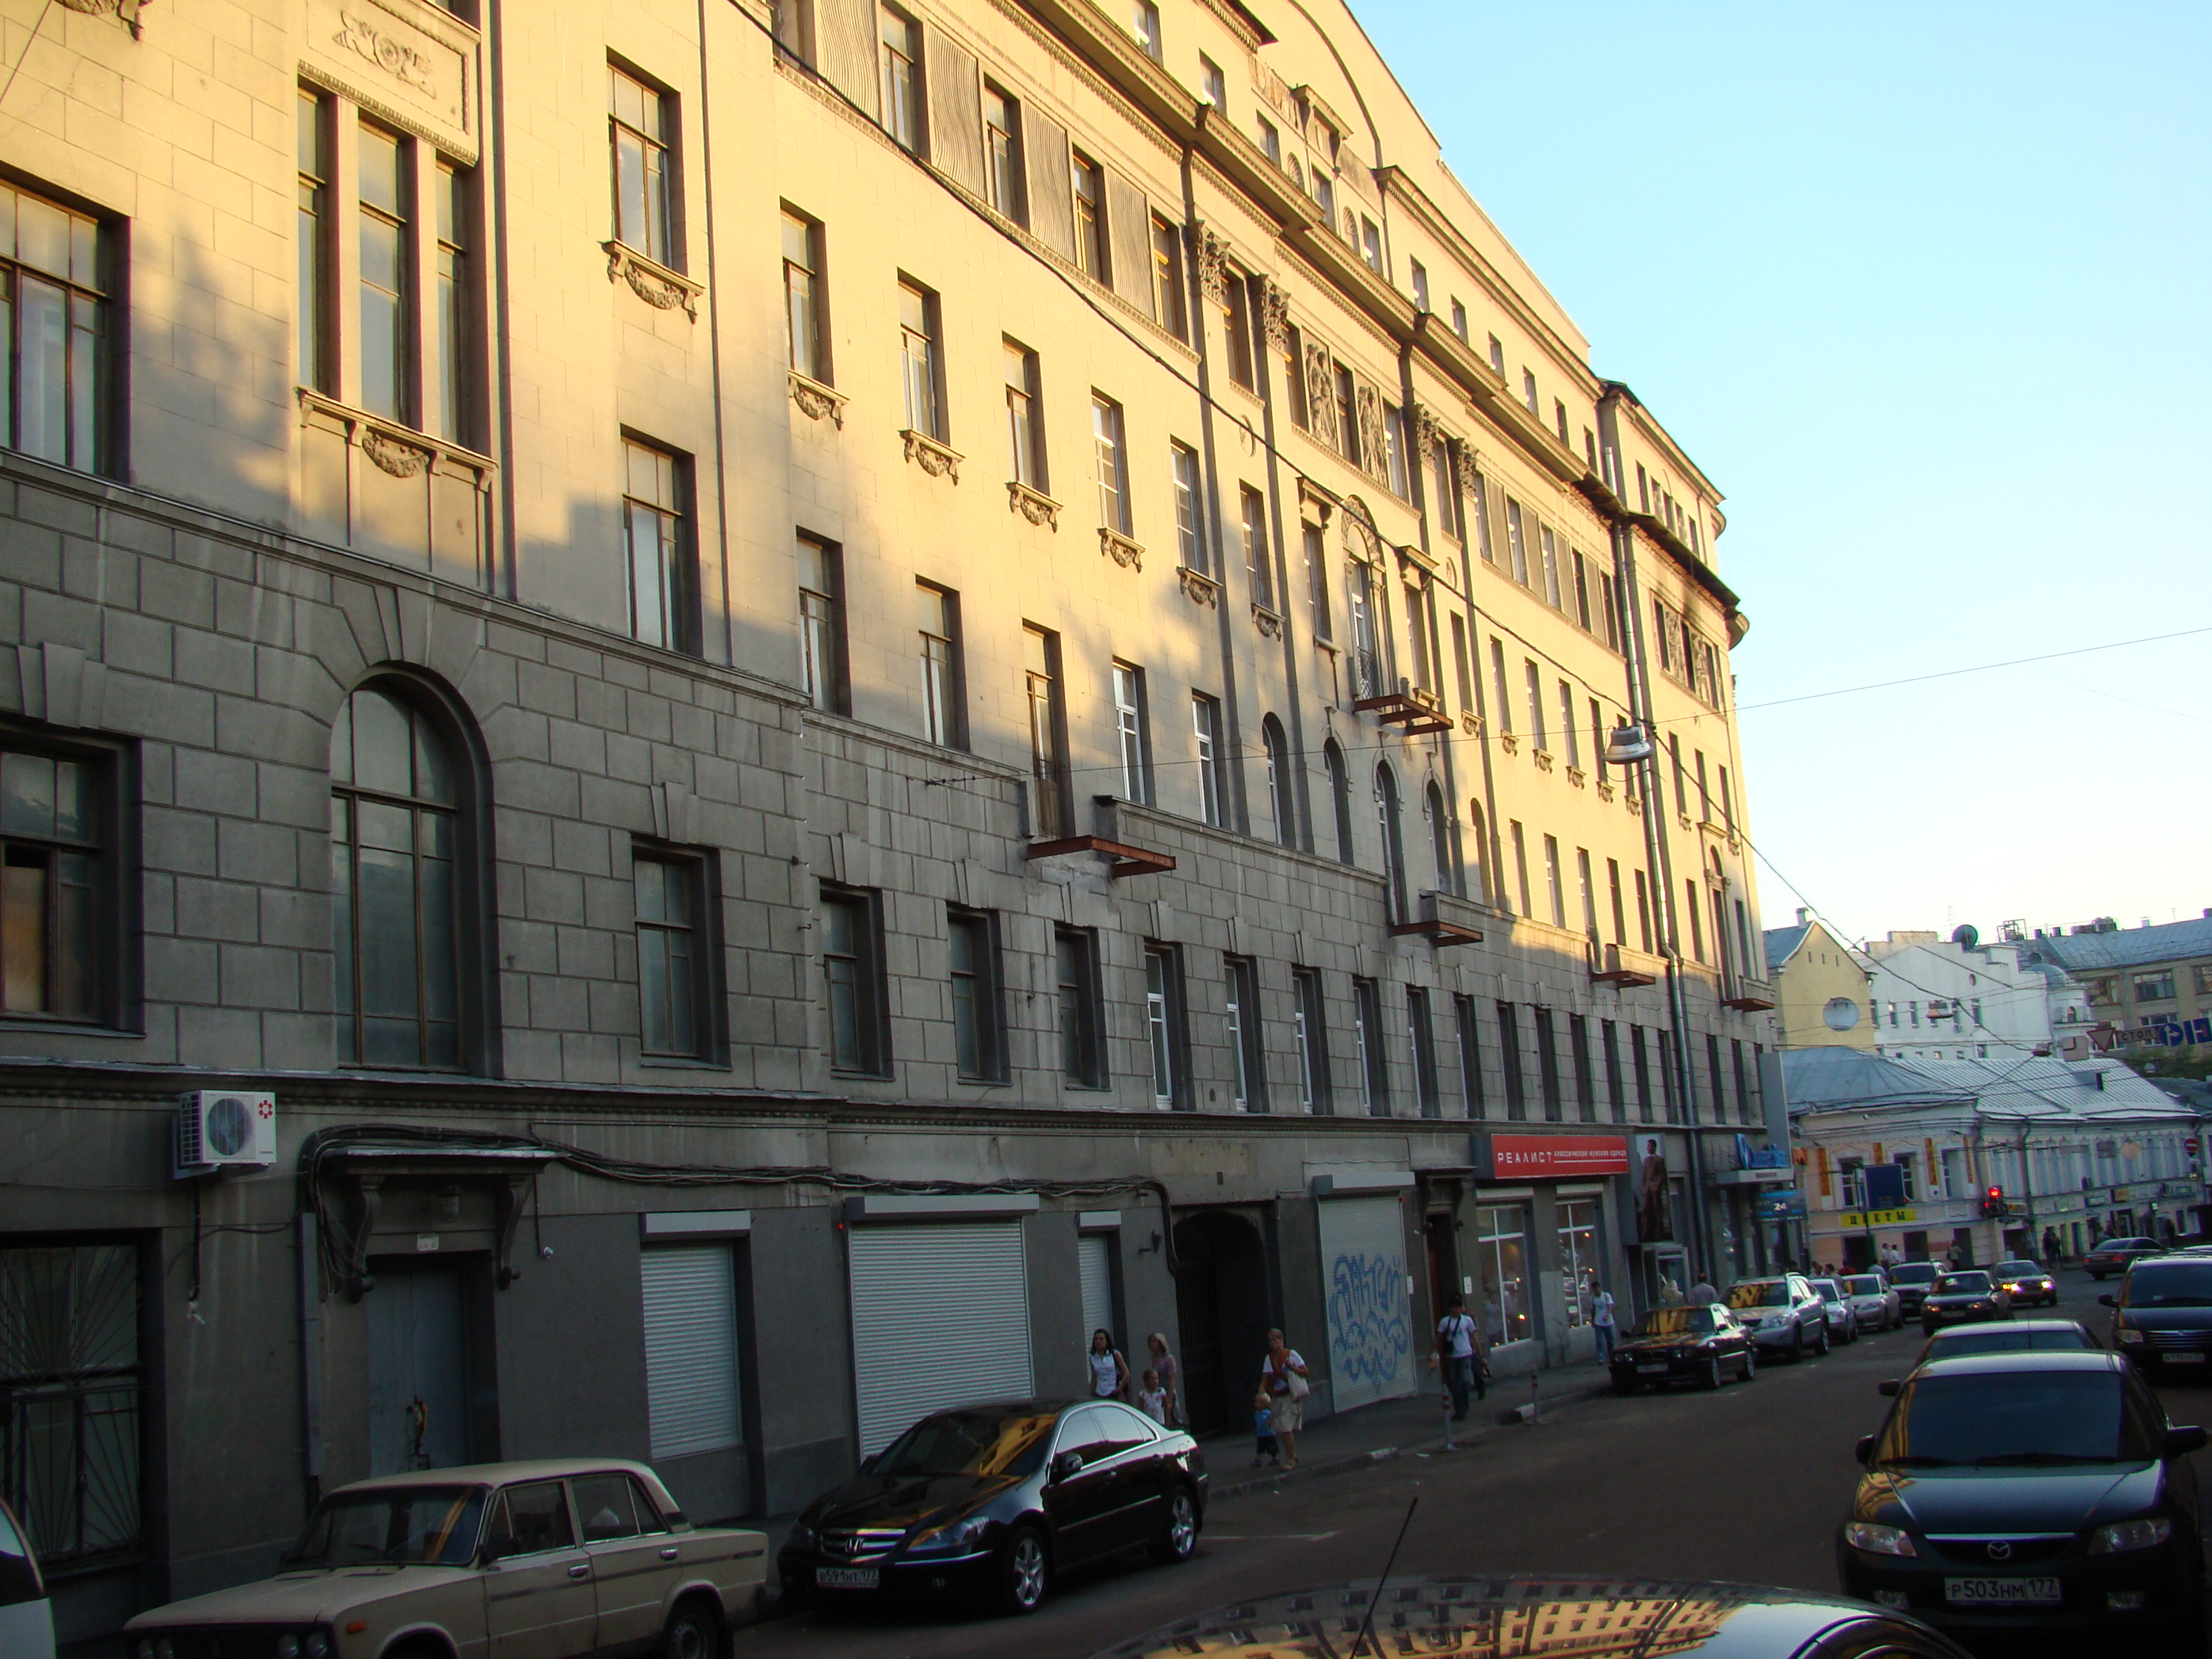
snow, winter, architecture, road, street, morning, town, city, cityscape, downtown, plaza, facade, infrastructure, sony, moscow, cityscapes, dsch9, neighbourhood, urban area, residential area, human settlement